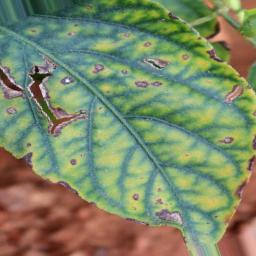
Label: nutritional